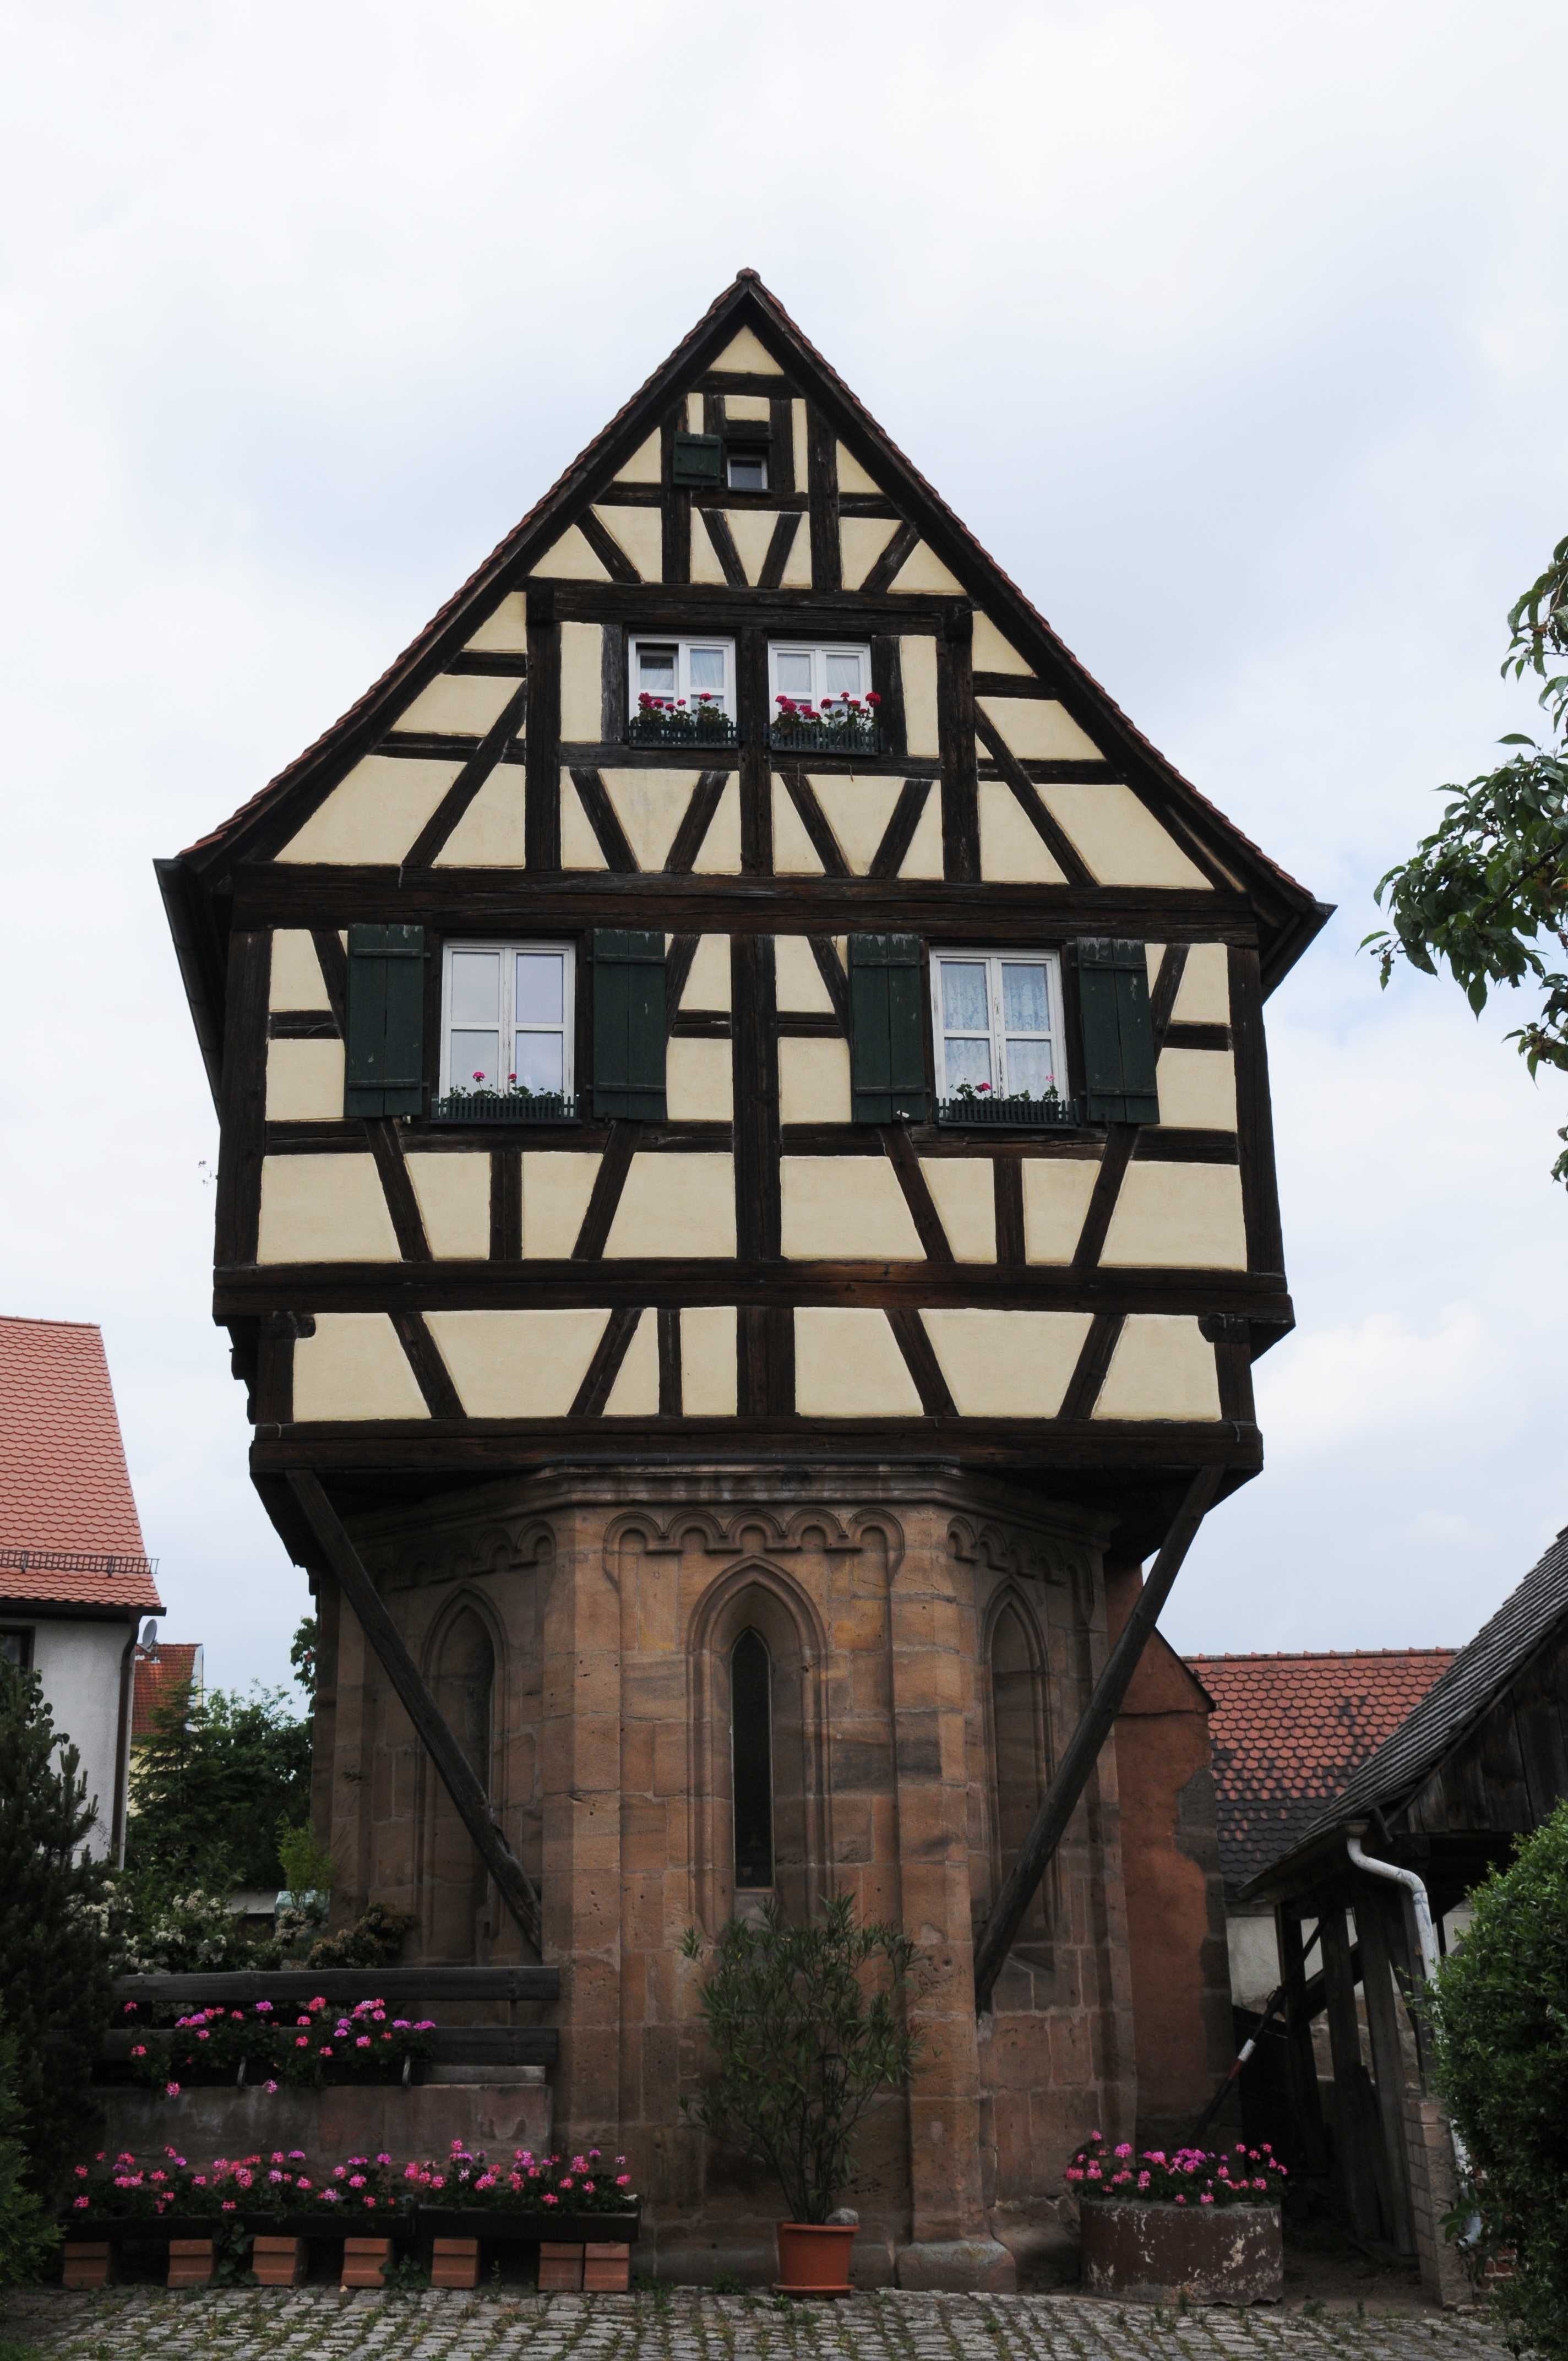
architecture, house, window, building, home, construction, tower, landmark, facade, church, chapel, place of worship, unusual, architectural style, fachwerkhaus, eras